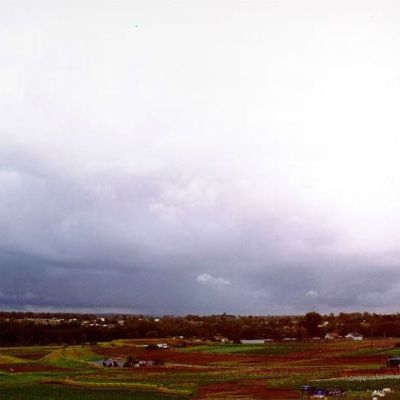
Cloud type: Nimbostratus (Ns)